Jack Frye

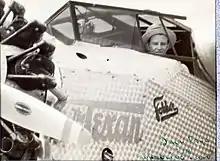
Fokker F-10A NC-9169 "The Texan" with Jack Frye

Frye, Richter, and Hamilton's new goal was to enter the scheduled airline business, so on February 3, 1926, Standard Air Lines was formed as a subsidiary of Aero Corp. Standard Air Lines initially flew single engine Fokker F-7 aircraft from Los Angeles to Tucson with a stop in Phoenix. Within a year, they extended their route to El Paso. In 1929, Standard purchased Fokker F-10A aircraft. Frye and Richter took one of their stock tri-motors and set a commercial aircraft altitude record of 22,680 ft.